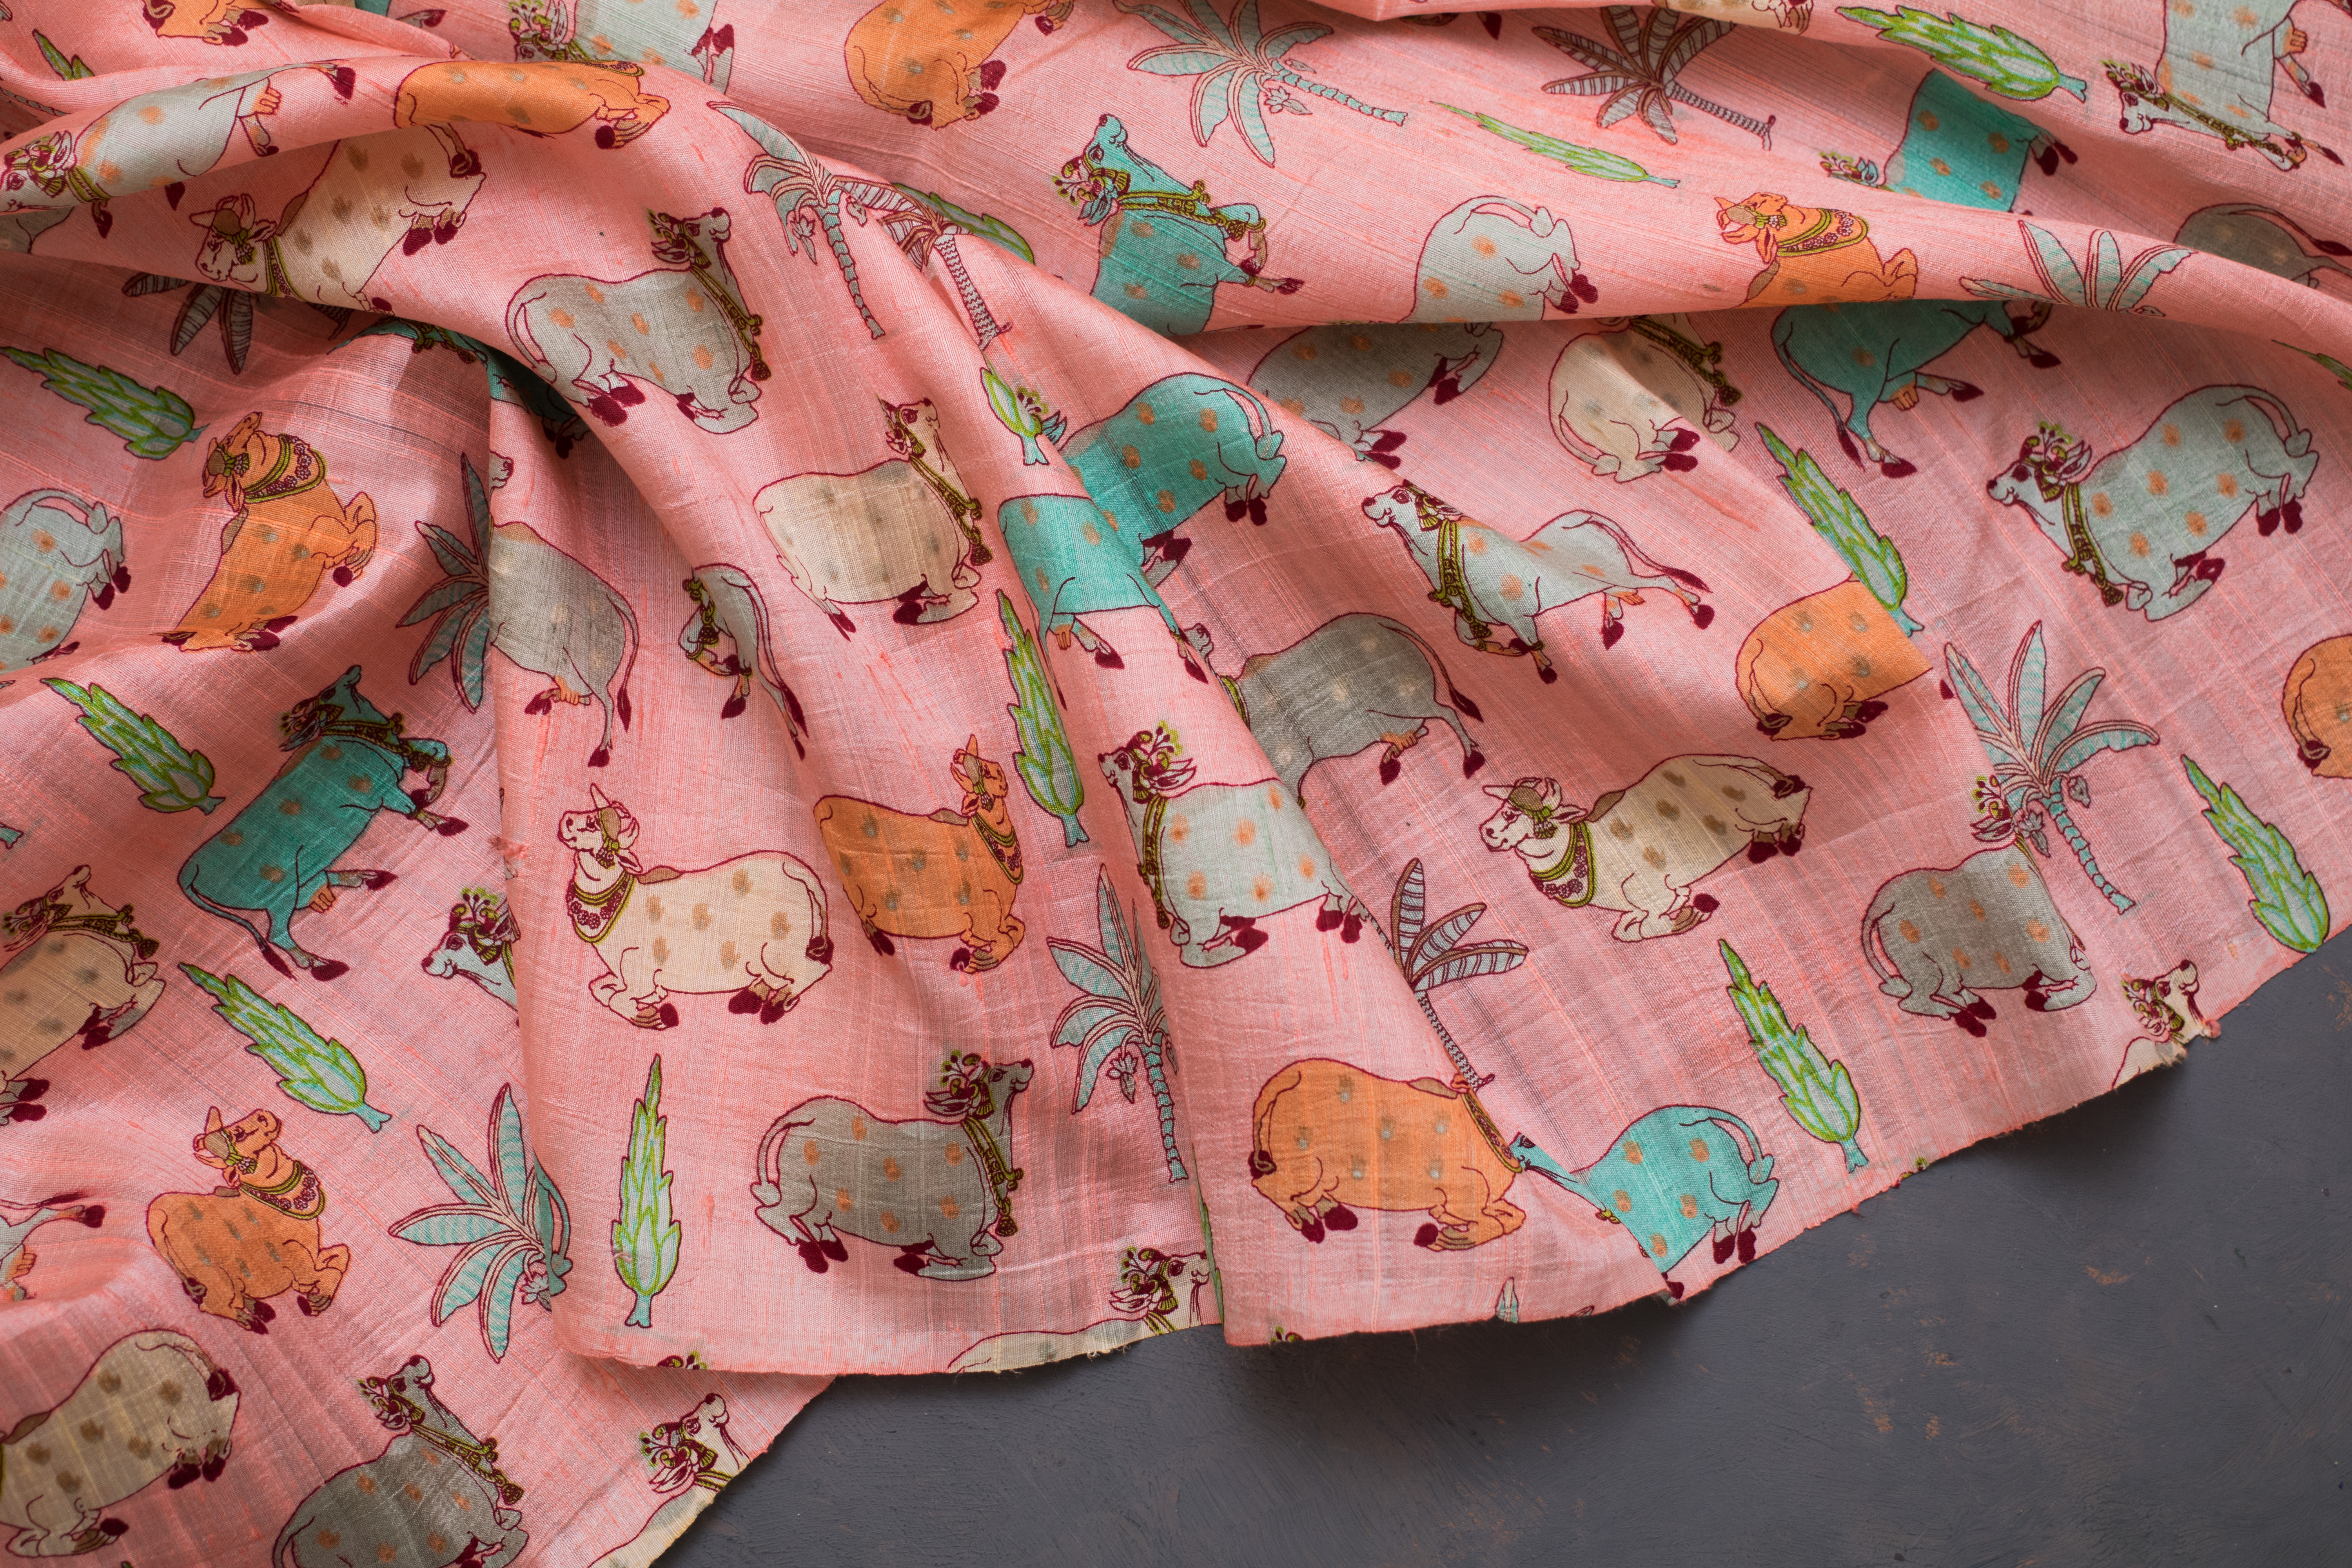
wear, fabrics, pink, peach, textile, pattern, linens, quilt